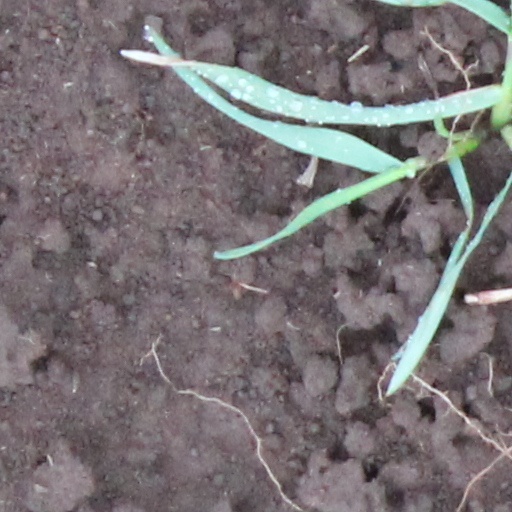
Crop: wheat